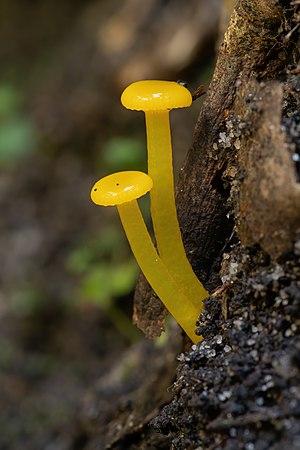
Les Hygrophoraceae constituent une famille de champignons basidiomycètes du Clade III Hygrophoroïde de l'ordre des Agaricales.